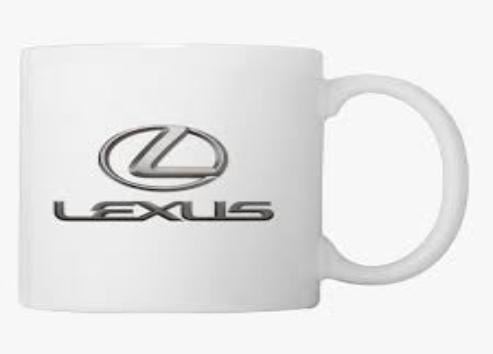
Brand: lexus-2
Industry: Transportation